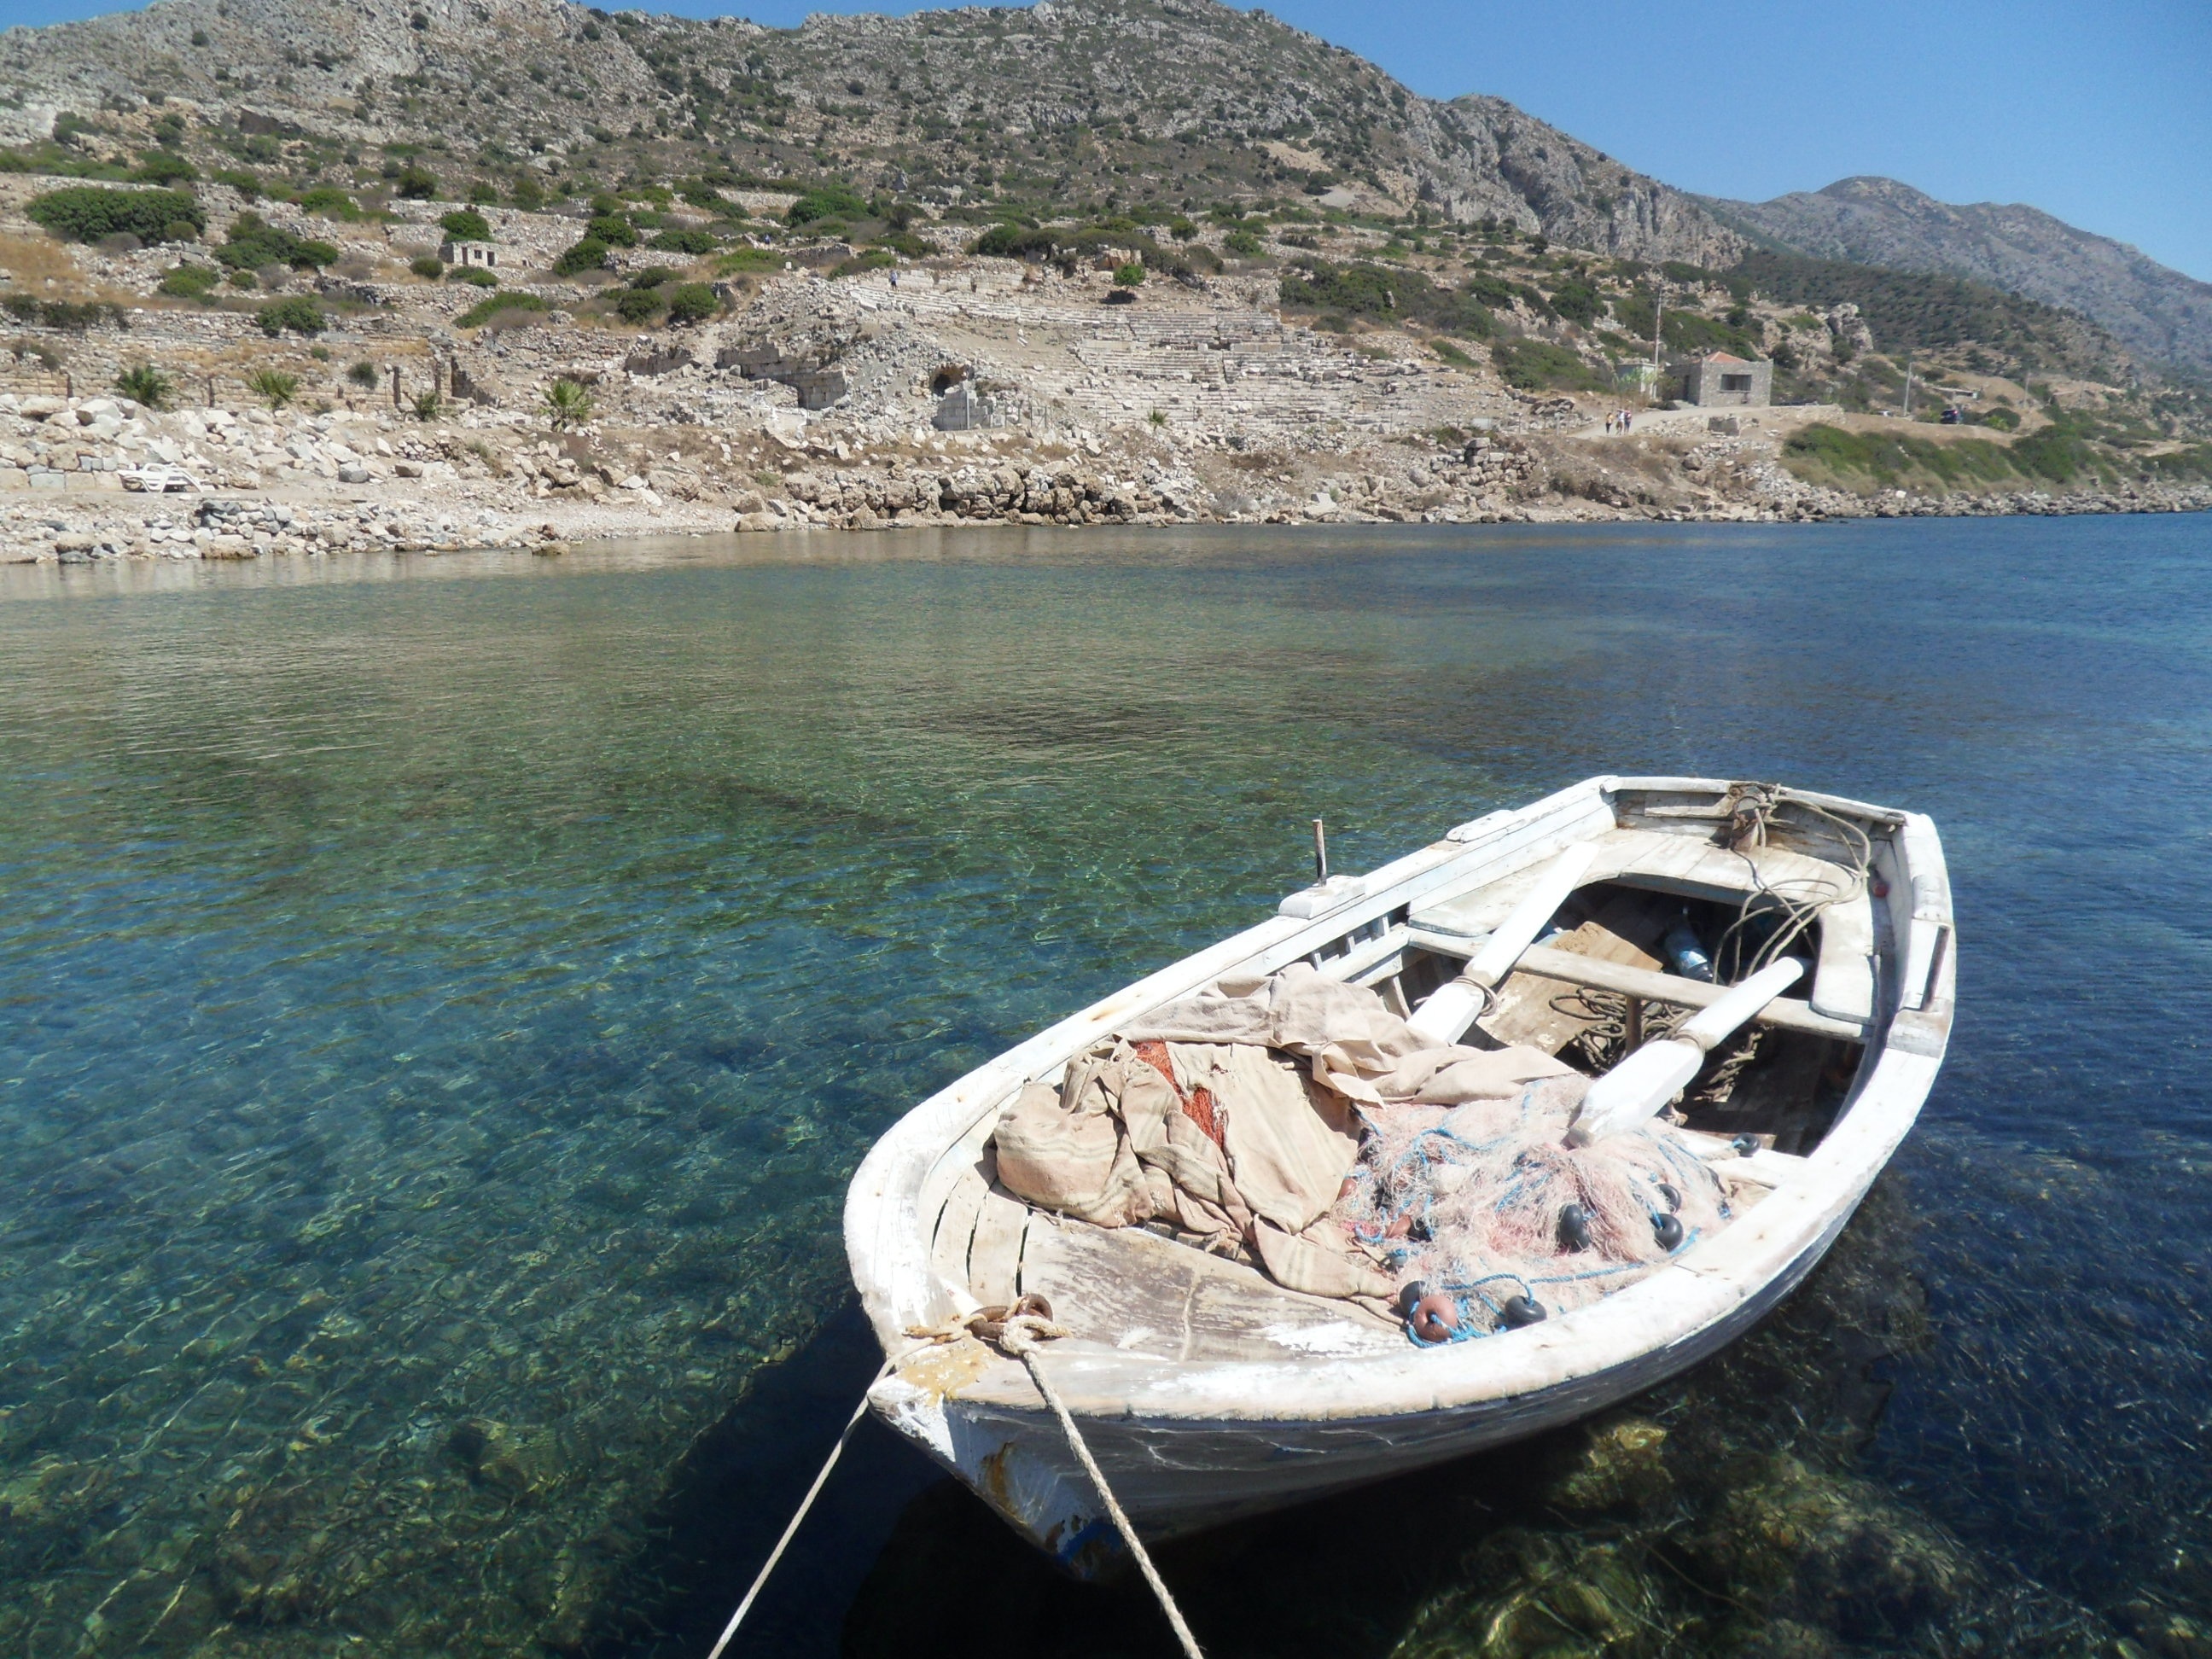
sea, coast, boat, vehicle, fishing, sailing, yacht, bay, fjord, reservoir, channel, watercraft, cape, fishing vessel, watercraft rowing